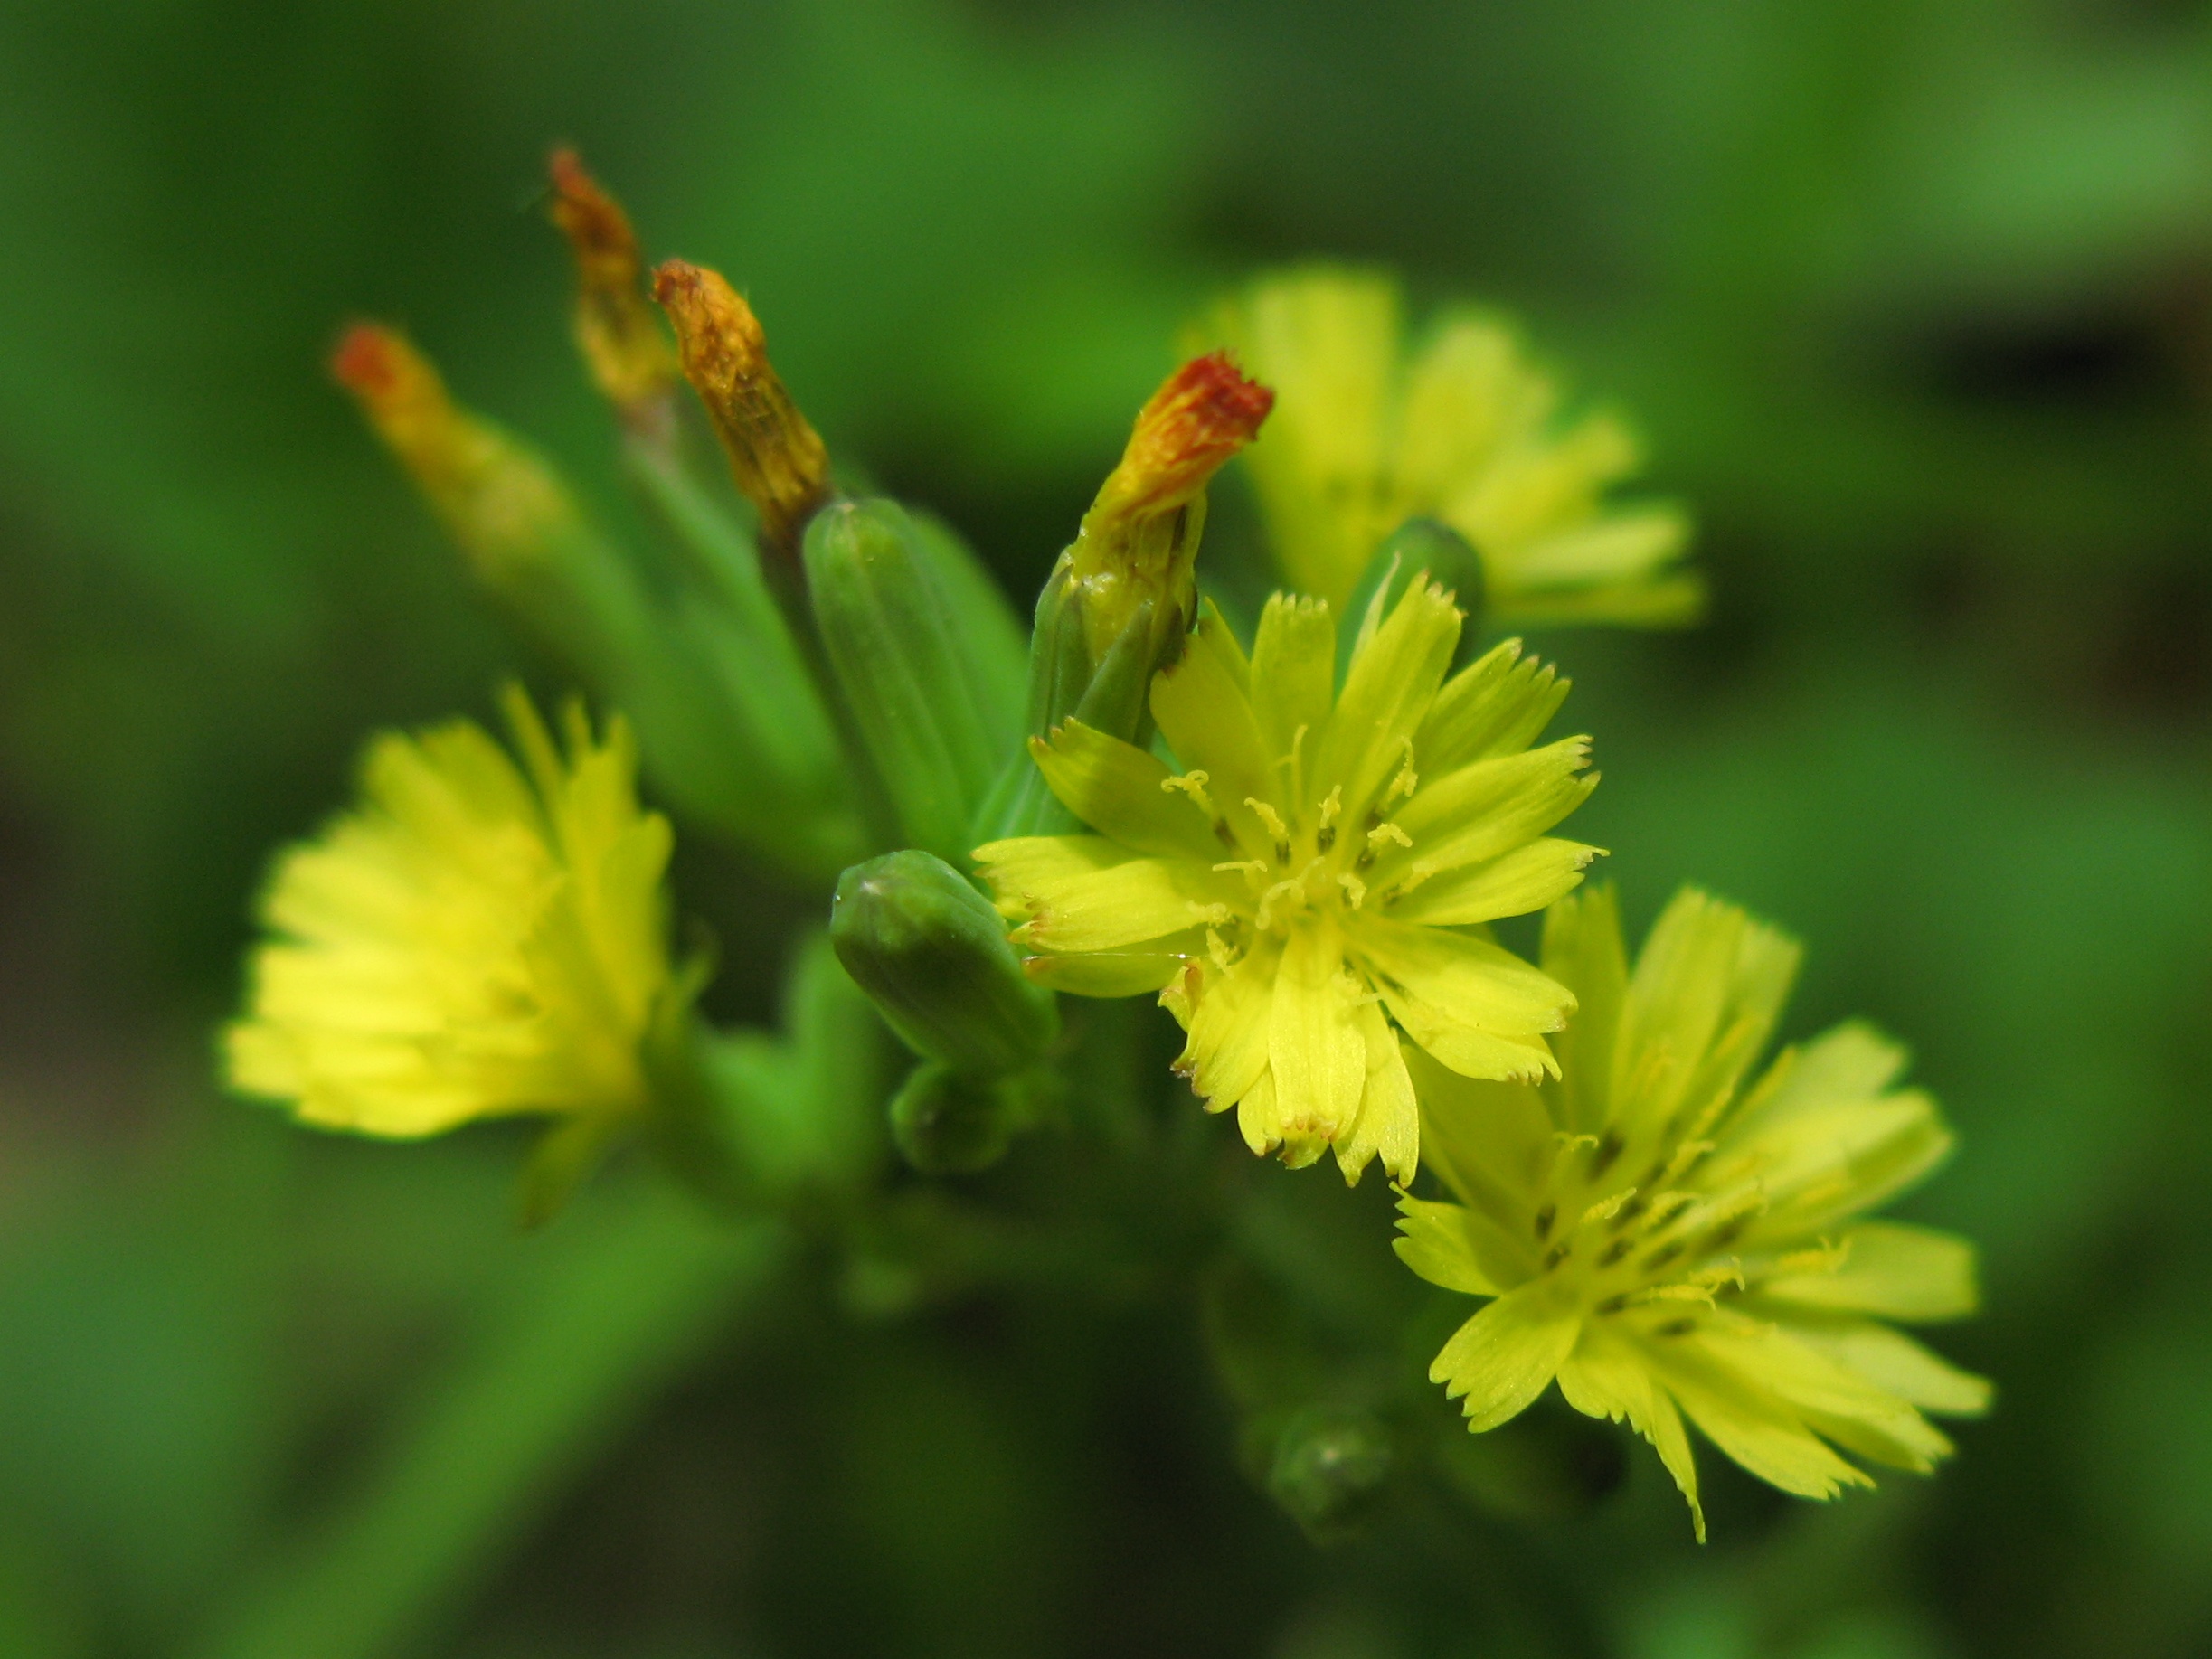
nature, blossom, plant, meadow, prairie, flower, green, high, herb, produce, yellow, flora, wildflower, cool image, hires, flickrdiamond, japonica, nectar, hi, res, g7, themacrogroup, hawkweed, picris, oxtongue, krylov, hieracioides, macro photography, flowering plant, hypericaceae, land plant